Jabu Mabuza

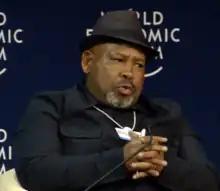
Jabu Mabuza at the World Economic Forum

Jabu Mabuza (4 February 1958 – 16 June 2021) was a South African businessman and investor. He was chairman of the Eskom board.